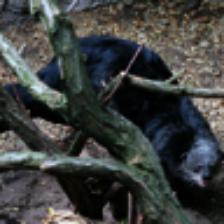
Label: NonHuman